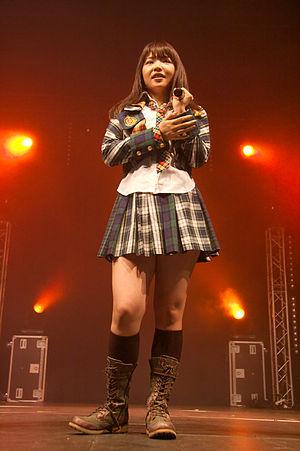
AKB48 en concert à Japan Expo 2009 (Paris, France).